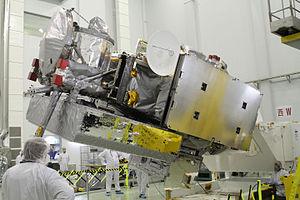
Global Precipitation Measurement Core Observatory, ou GPM Core Observatory, est un satellite du programme de plusieurs agences spatiales géré par l'agence spatiale américaine NASA dont l'objectif est d'effectuer des mesures périodiques rapprochées des précipitations au niveau de l'ensemble de la planète. Ce programme prend la suite de la mission Tropical Rainfall Measuring Mission avec des objectifs plus étendus. Plusieurs satellites doivent collecter des données dont la cohérence est assurée par le satellite GPM Core Observatory développé par la NASA avec une participation importante de l'agence spatiale japonaise JAXA. Les données collectées par la flotte de satellites GPM doivent permettre d'améliorer au quotidien les prévisions météorologiques, mieux prévenir les catastrophes naturelles liées aux inondations ou aux périodes de sécheresse et, pour le long terme, contribuer à l'amélioration de la modélisation du changement climatique. GPM Core Observatory est un satellite de 3,2 tonnes qui emporte deux instruments particulièrement élaborés : un radar bifréquence et un radiomètre.